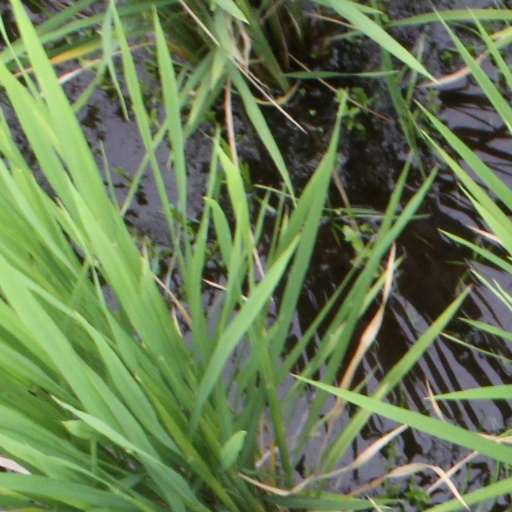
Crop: rice